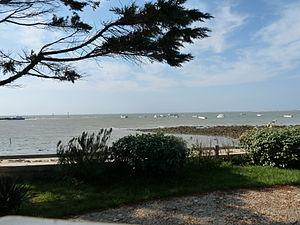
Pointe de la Fumée (Charente-Maritime), côté nord
La Charente-Maritime appartient à la partie septentrionale du Bassin aquitain avec lequel elle partage les mêmes assises géologiques, ces dernières influant considérablement sur la géomorphologie du département, c’est-à-dire aussi bien sur les formations des paysages naturels que sur les sols et suivant la direction des fractures hercyniennes.